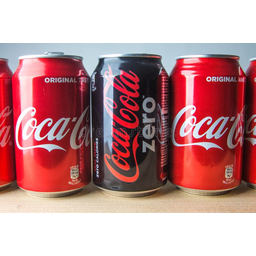
Label: cans